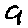
Label: 9